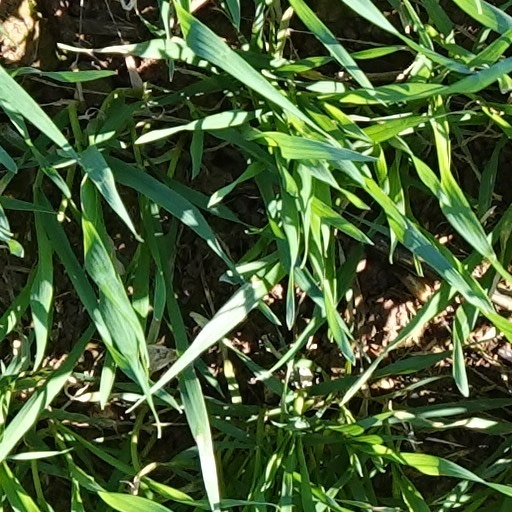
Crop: wheat